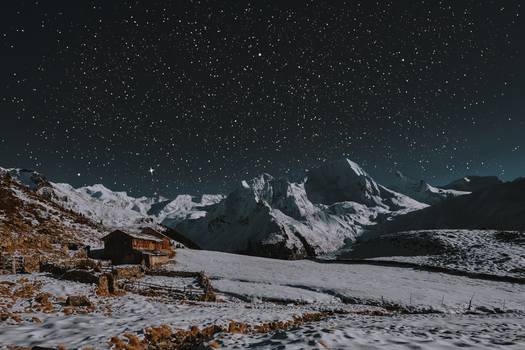
Label: No Watermark